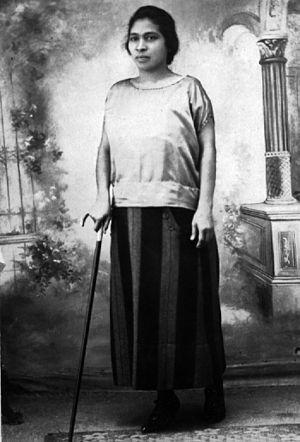
Prudencia Ayala est une écrivaine et militante salvadorienne, qui lutta pour la reconnaissance des droits des femmes et l'égalité hommes-femmes dans son pays.